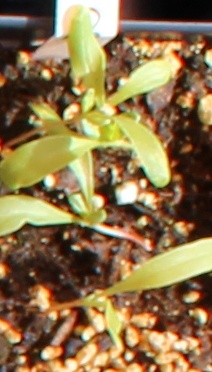
Label: Sugar beet